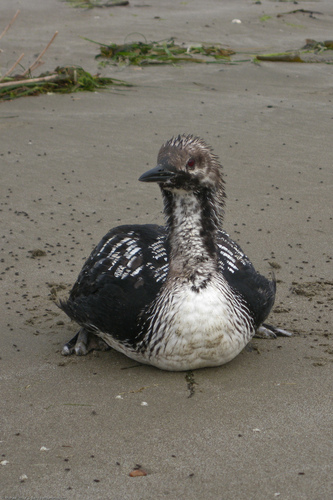
this unique bird has a black body with white accents on its wings as well as its chest.
the bird is unusual looking with black on its body, a large neck and a white belly.
this is a fluffy bird with a white chest and black wings, with a black beak and beady eyes.
the bird has a fat circular body with sparse gray and white feathers, seemingly dirty
this gray and black bird has webbed feet and a curious disposition.
bird with a black bill, white belly and jet black wings.
a large bird with a black beak and a white check and stomach.
this bird has a white chest and a grey crown and short black beak.
this large, wide bird is black and white with very thick webbed feet.
this plump bird has a white neck and breast and a downy crown.
Species: Pacific Loon